Portrait of Princess Sophia

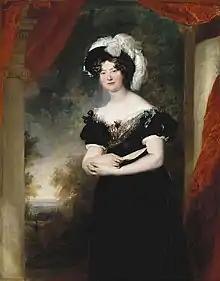
"Portrait of Princess Mary" by Thomas Lawrence. Sophia's elder sister

Lawrence painted many members of the ruling House of Hanover. The work was commissioned by George IV and portrayed the king's favourite sister. He paid Lawrence three hundred guineas for the painting, also commissioning a portrait of her elder sister Princess Mary.